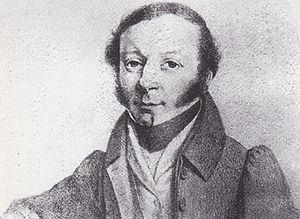
Portrait de François-Antoine-Marie Zola
Francesco Antonio Giuseppe Maria Zolla, François Zola en français, né à Venise le 7 août 1795 et mort à Marseille le 27 mars 1847, est un militaire et ingénieur français de naissance italienne, père d'Émile Zola.